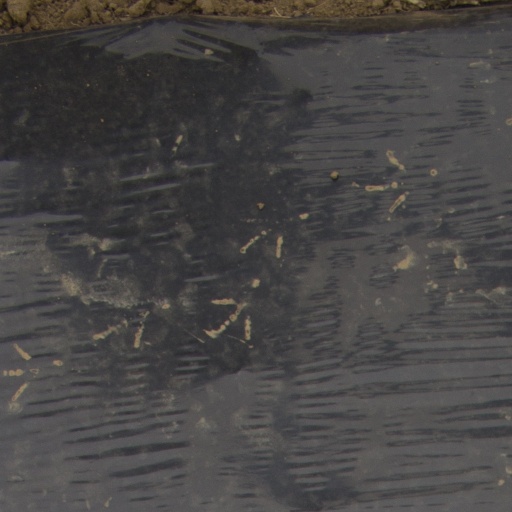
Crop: Jerusalem artichoke